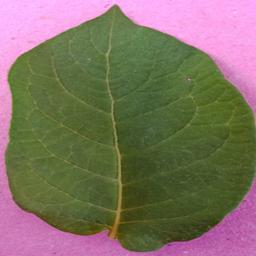
Etiqueta: Sana